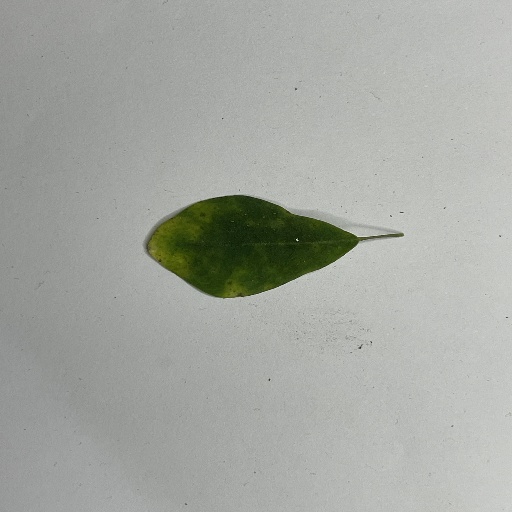
Species: Sojina
Leaf condition: Bacterial Spot